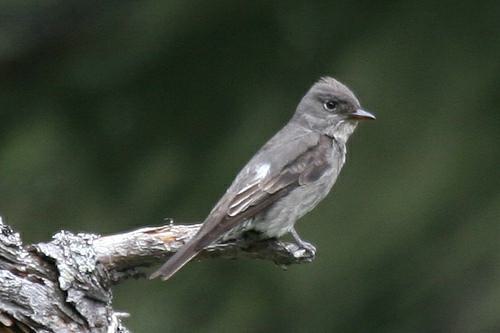
A photo of a olive sided flycatcher